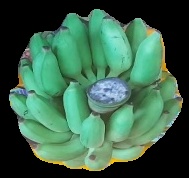
Variety: elakki-bale
Grade: grade2